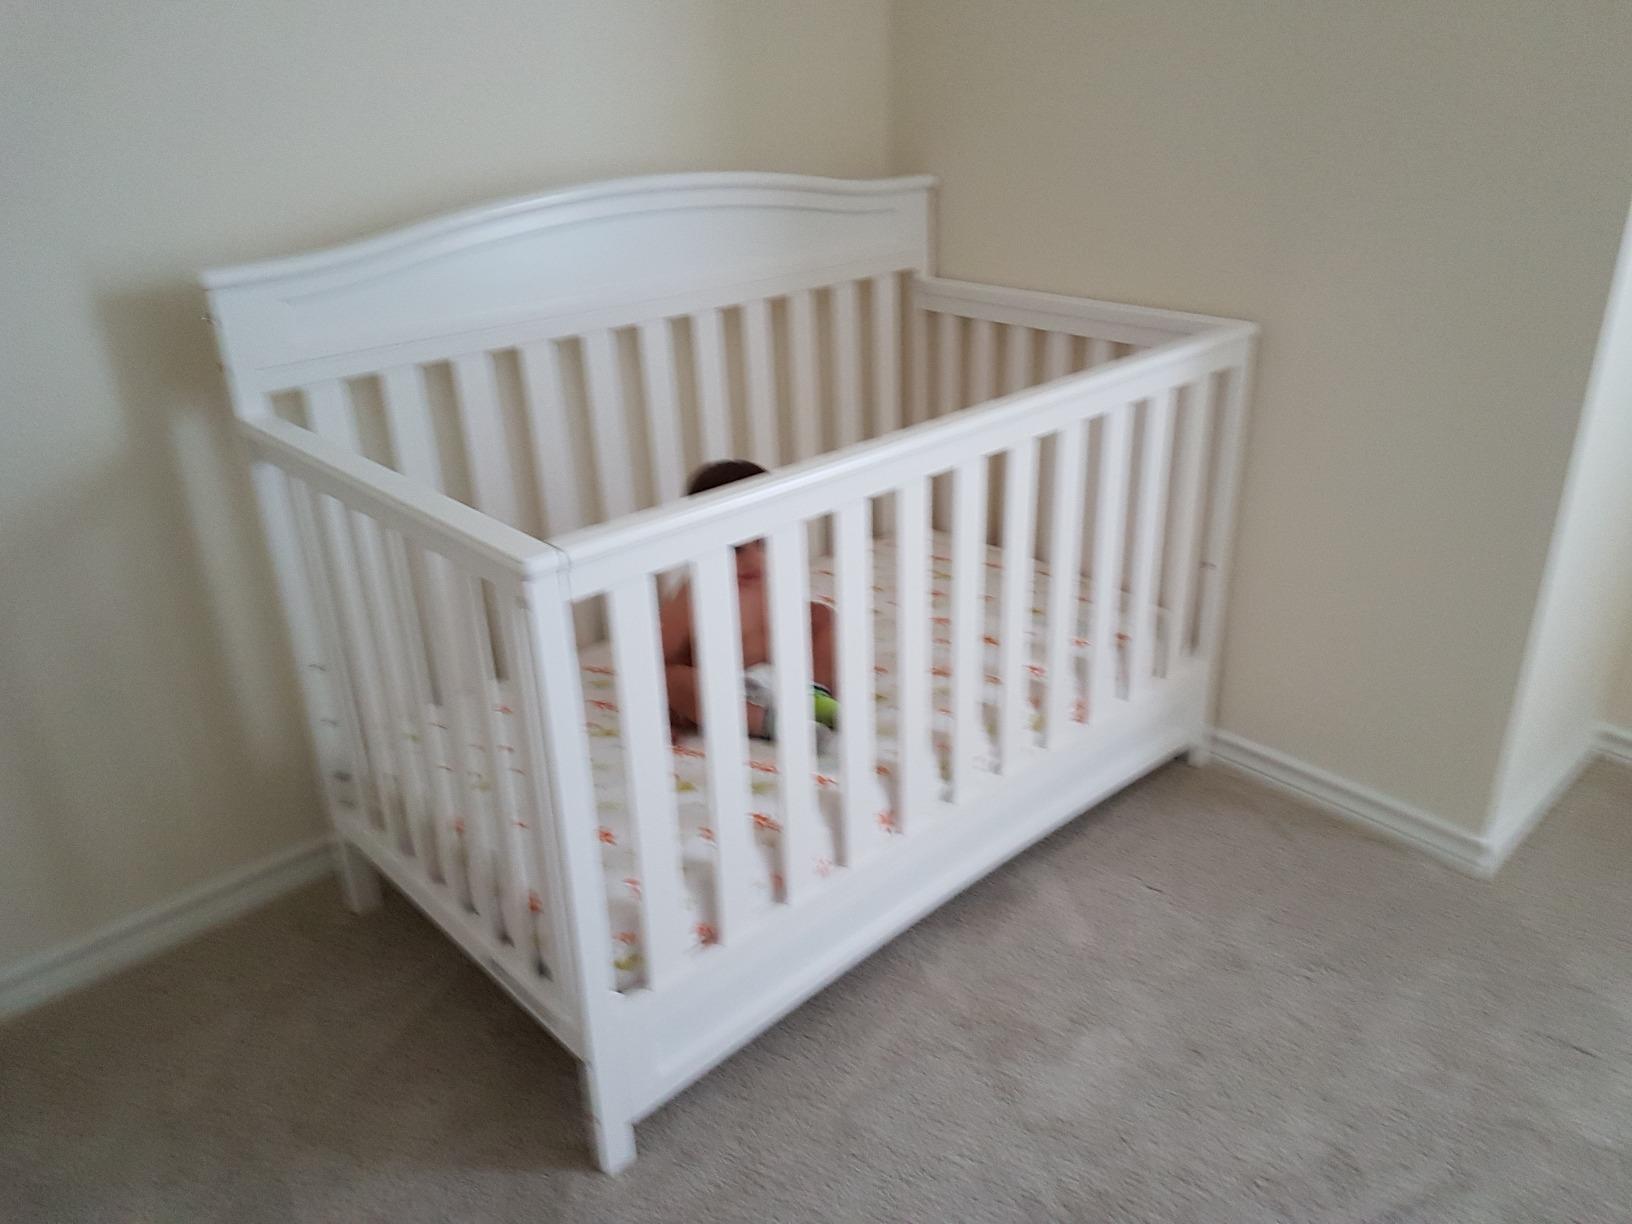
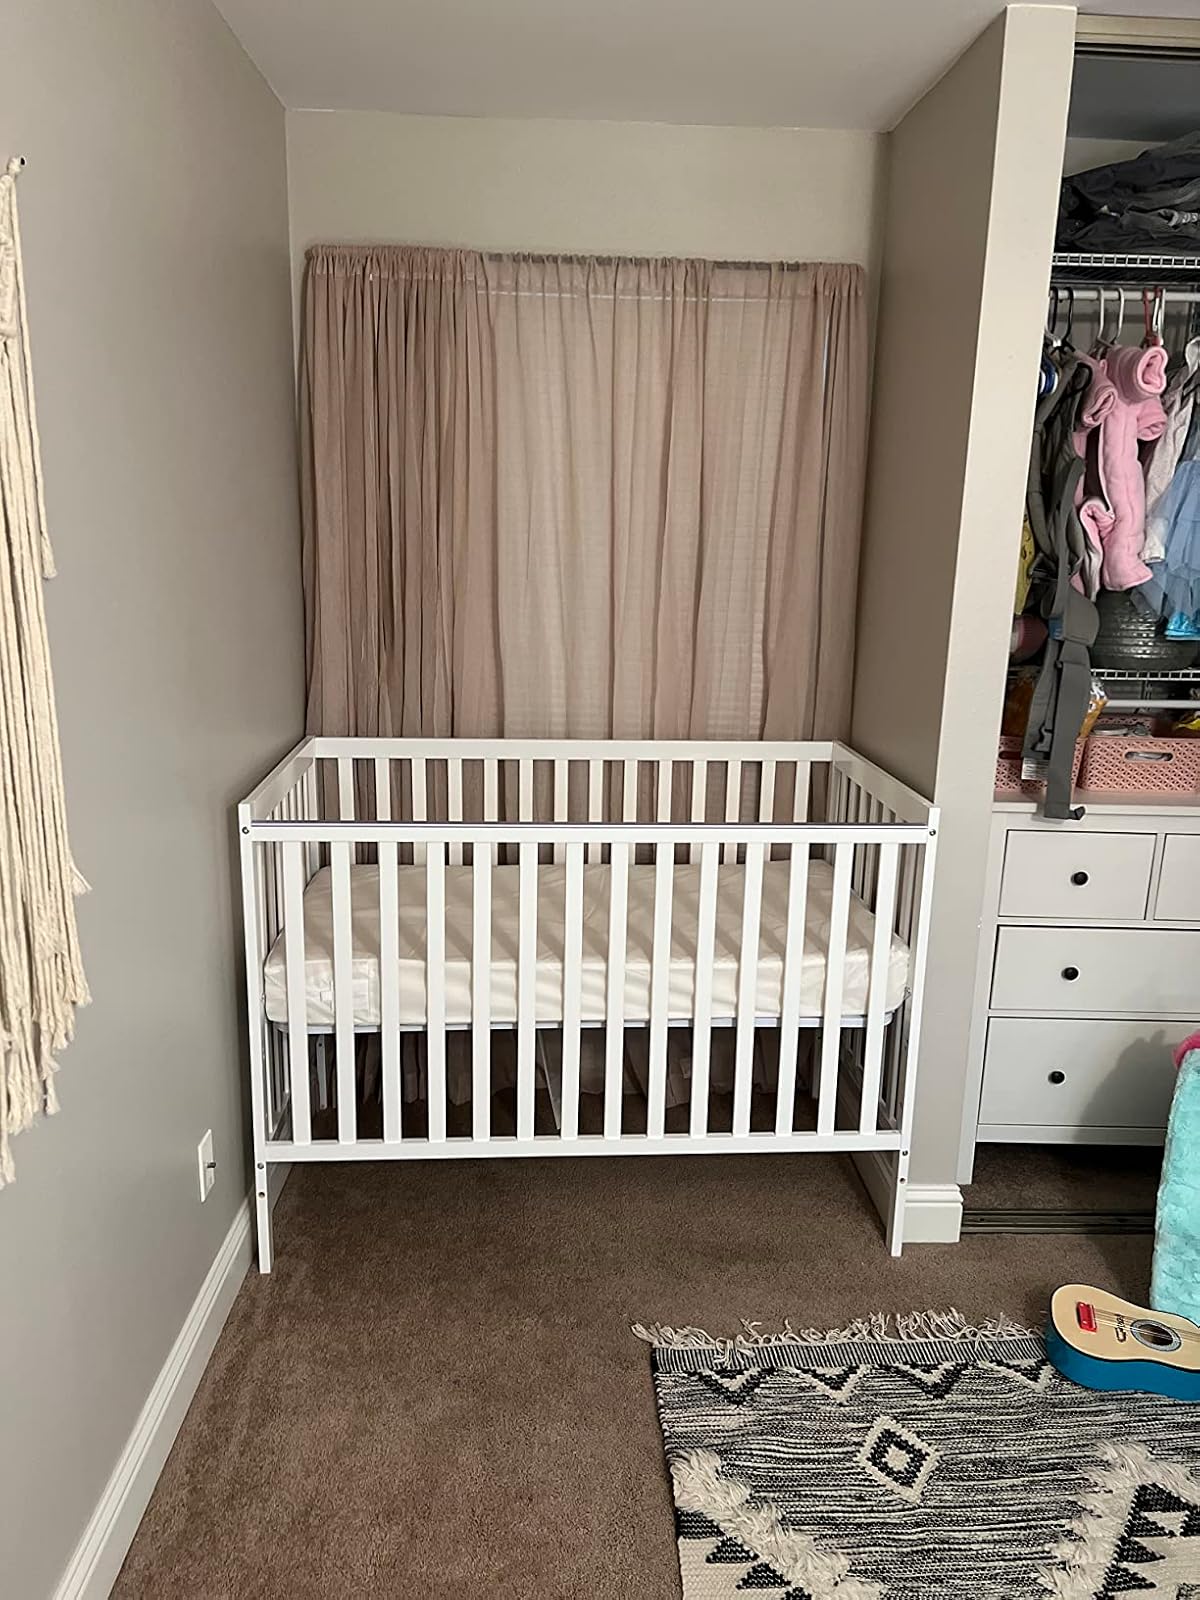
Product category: products_crib
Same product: no